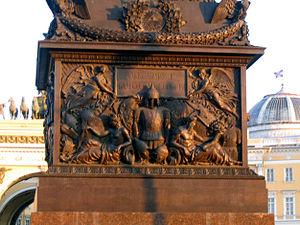
Saint-Pétersbourg. Place du Palais, Colonne d'Alexandre.